Vaazha Vaitha Deivam

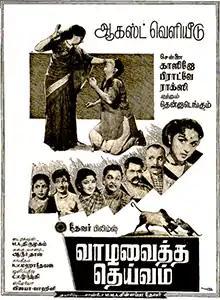
Theatrical release poster

Vaazha Vaitha Deivam is 1959 Indian Tamil-language romantic drama film, directed by M. A. Thirumugam, produced by Sandow M. M. A. Chinnappa Thevar and written by Aaroor Dass with music by K. V. Mahadevan. It stars Gemini Ganesan and B. Saroja Devi, with T. S. Balaiah, V. K. Ramasamy, S. V. Subbaiah, P. Kannamba and T. P. Muthulakshmi in supporting roles. The film was released on 28 August 1959 and emerged a box office success.